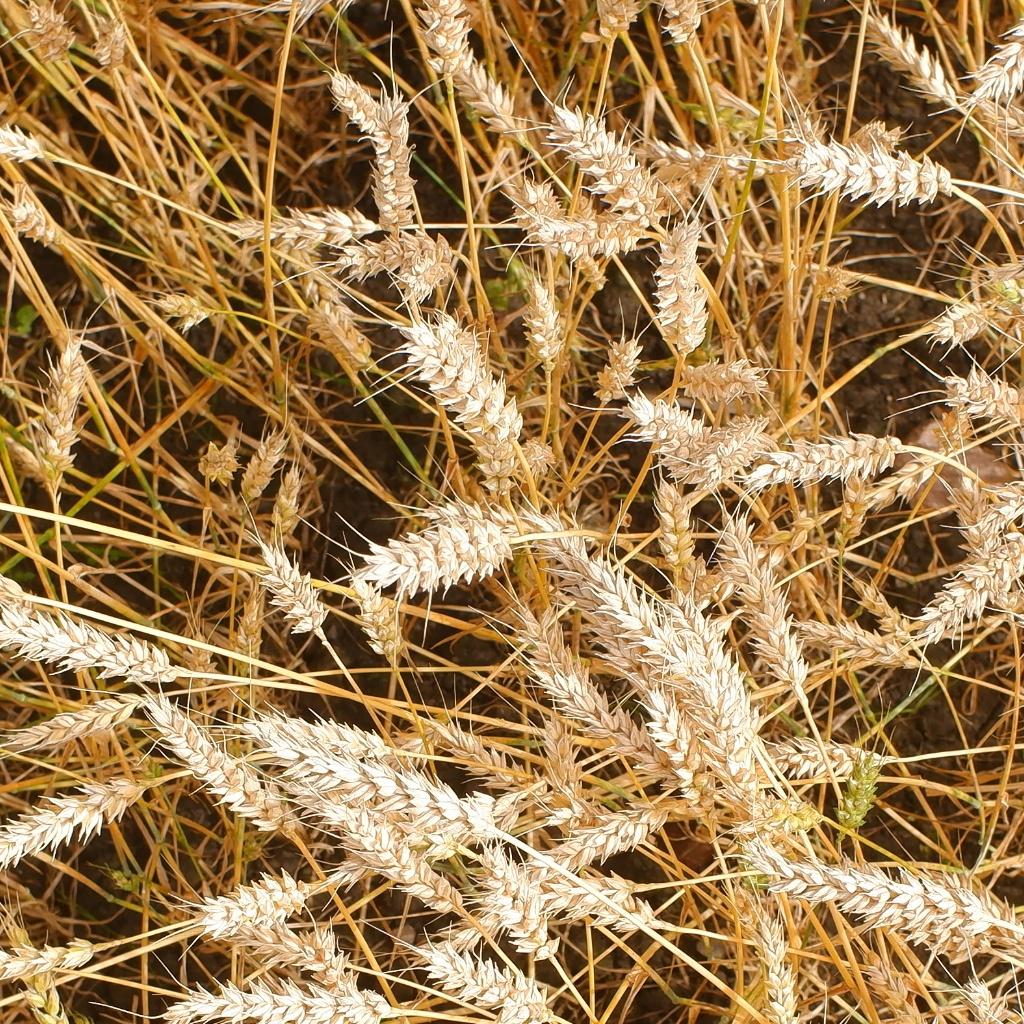
Country: Norway
Location: NMBU
Wheat development stage: Filling